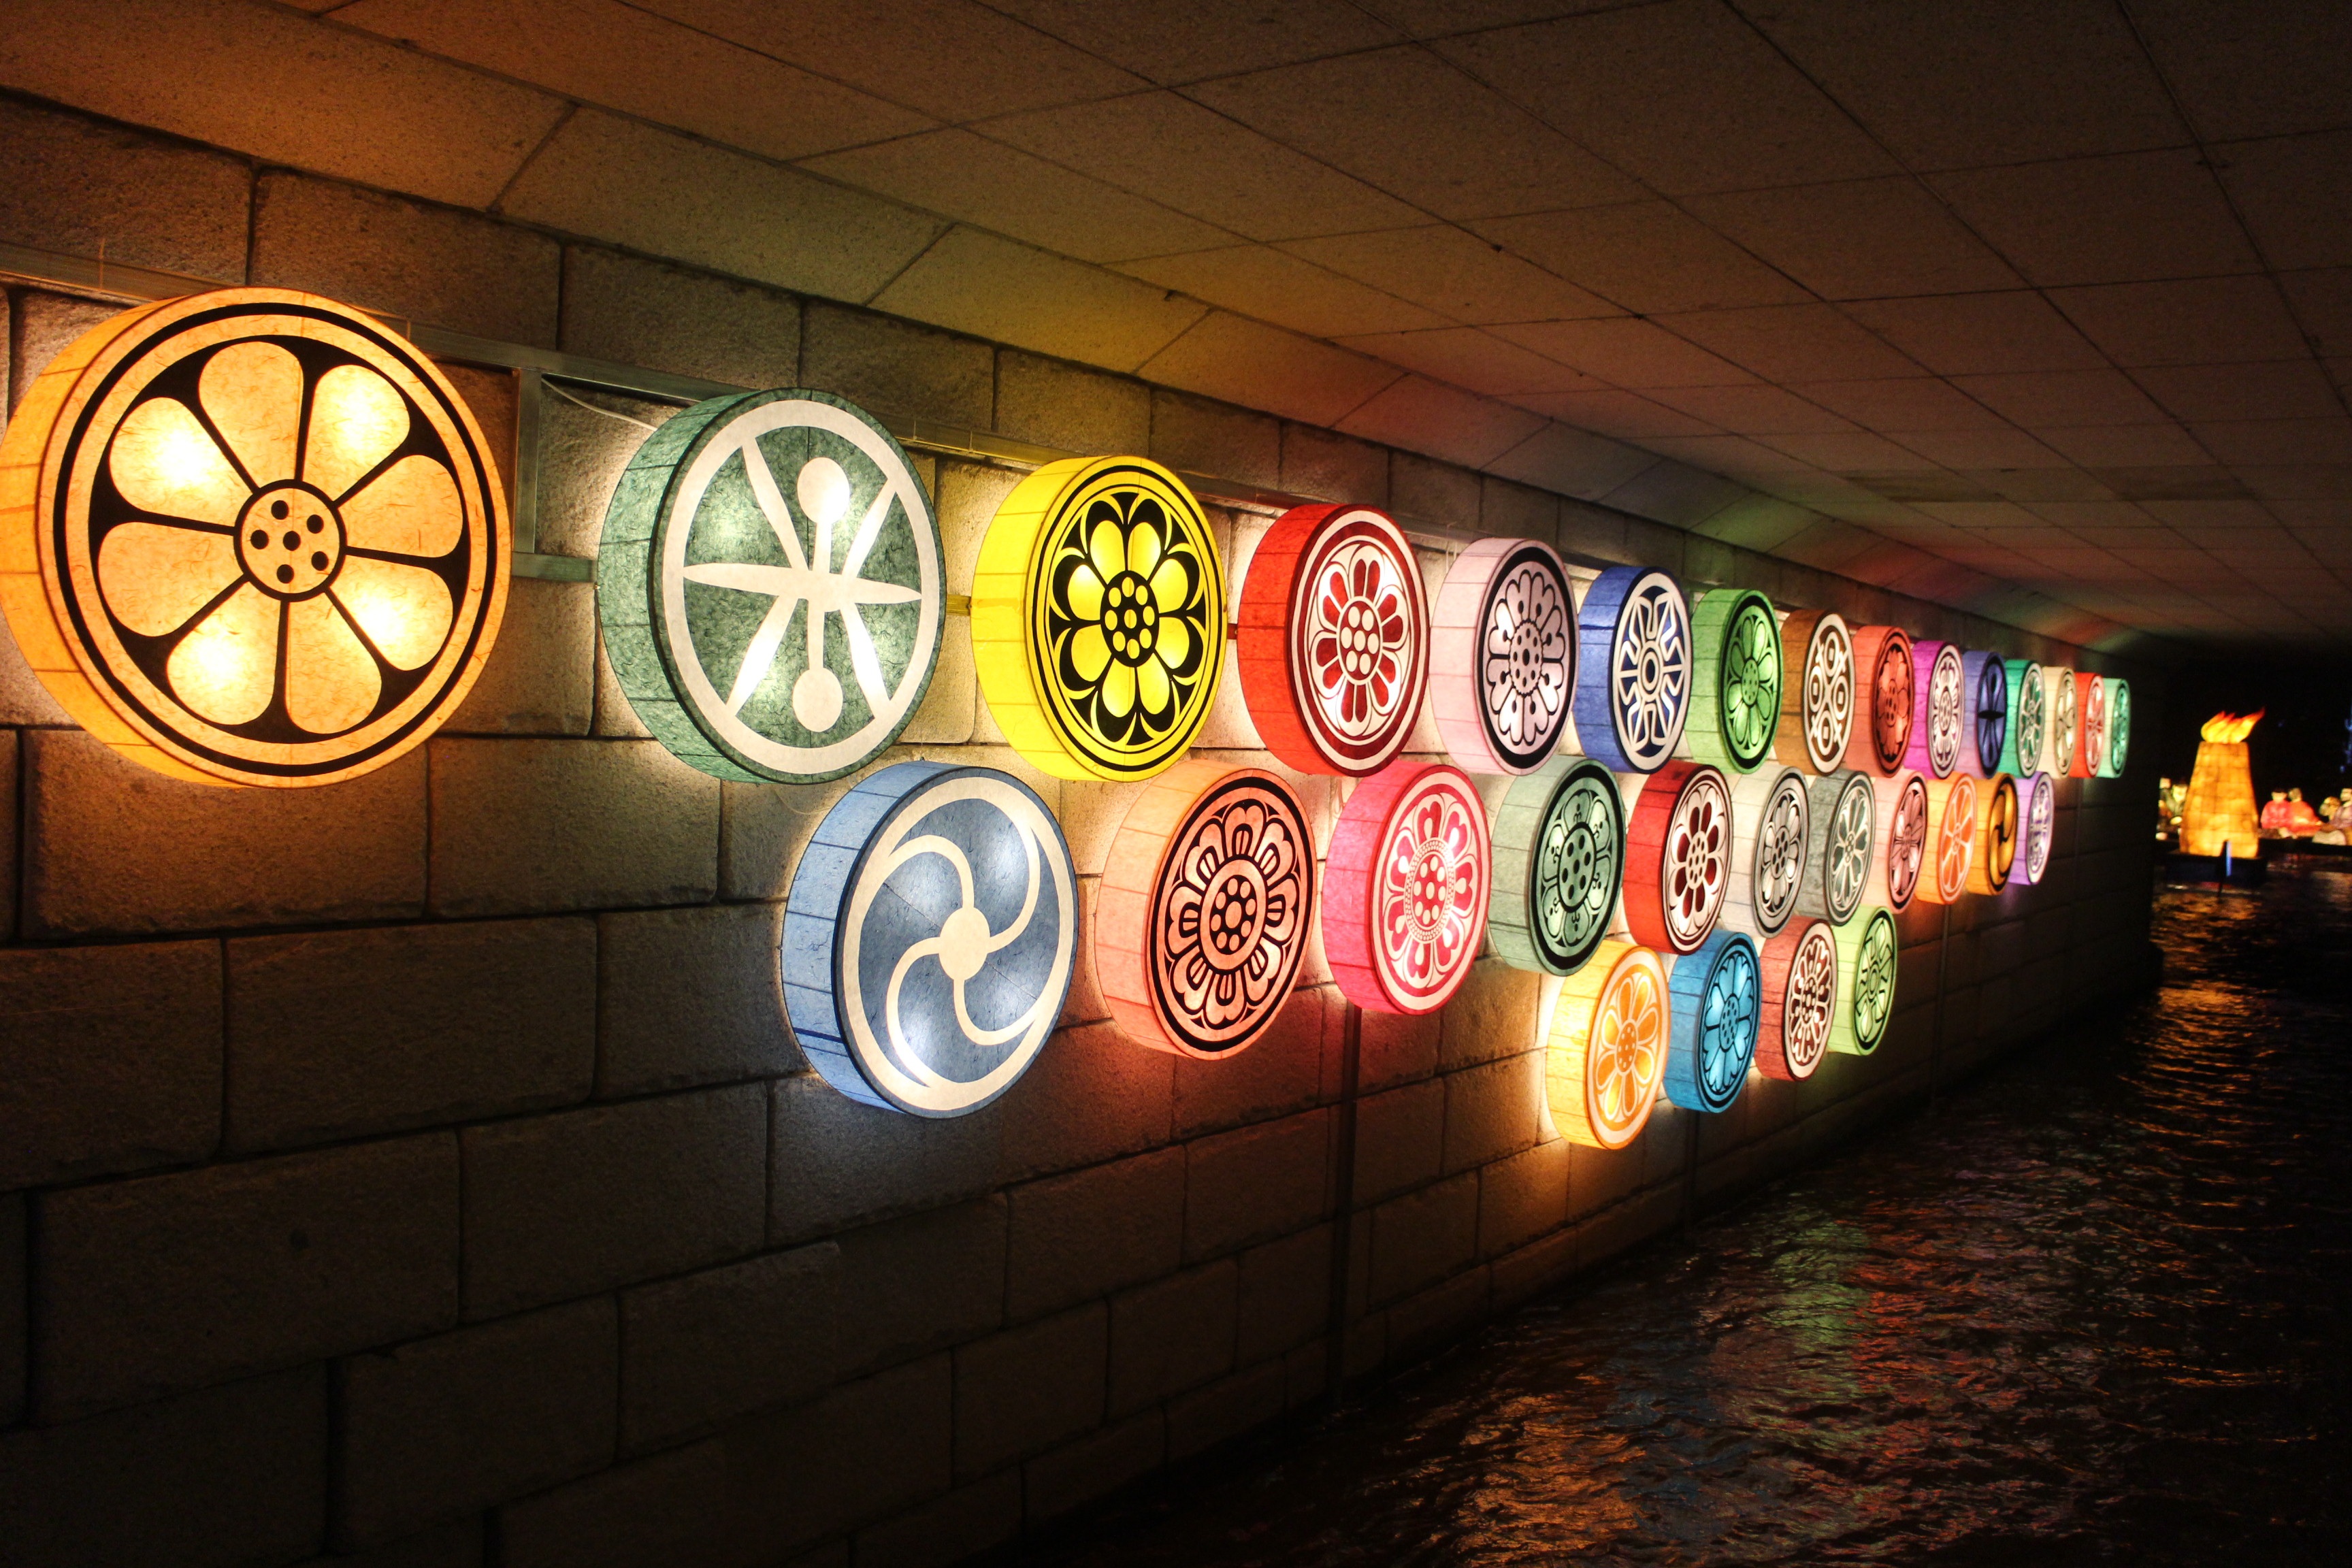
light, night, colourful, color, colorful, signage, lighting, neon, neon sign, colour, art, lanterns, patterns, shape, seoul, lantern festival, cheonggyecheon stream